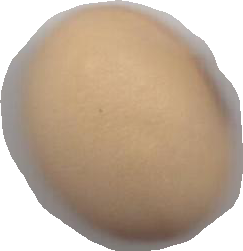
Variety: Anjasmoro